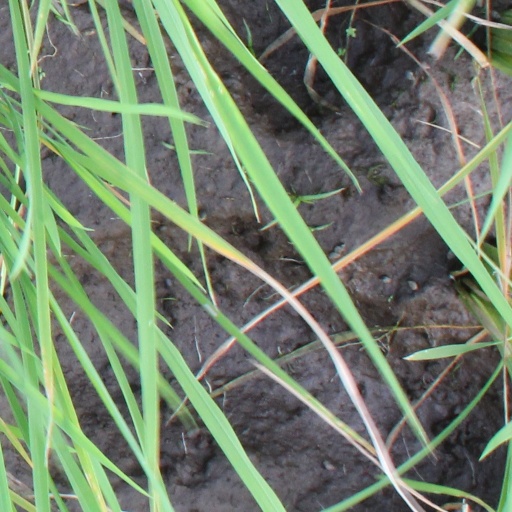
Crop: rice